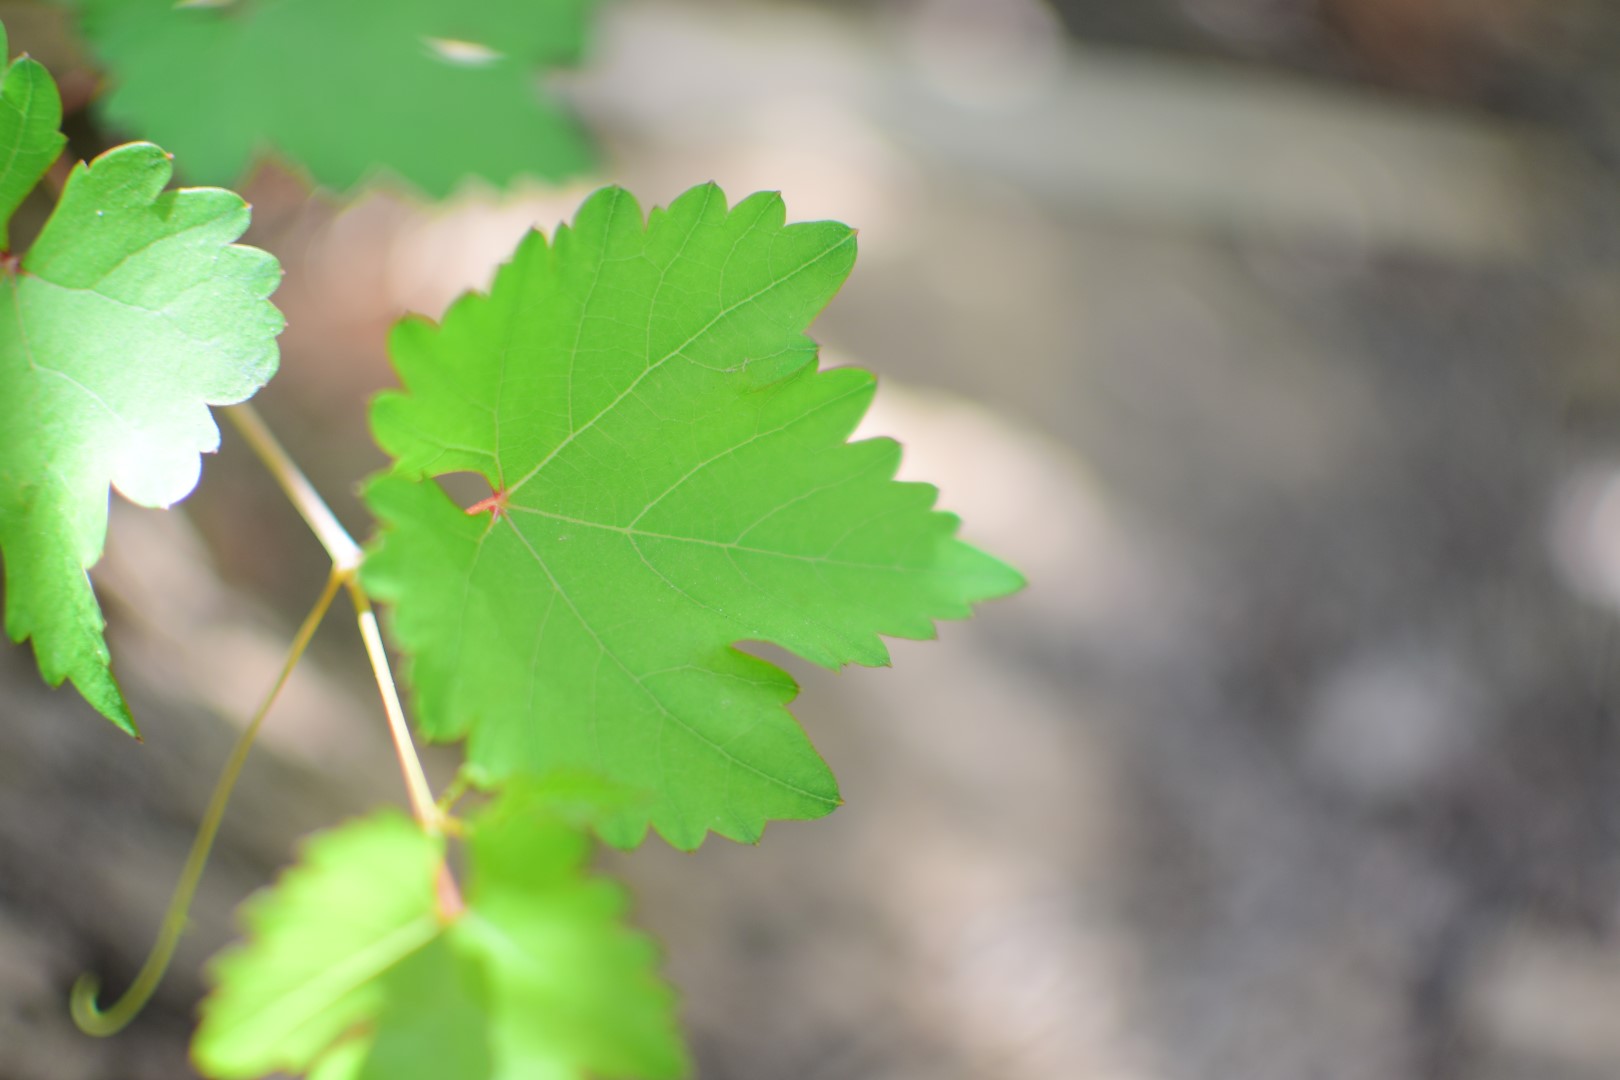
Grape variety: Shdah